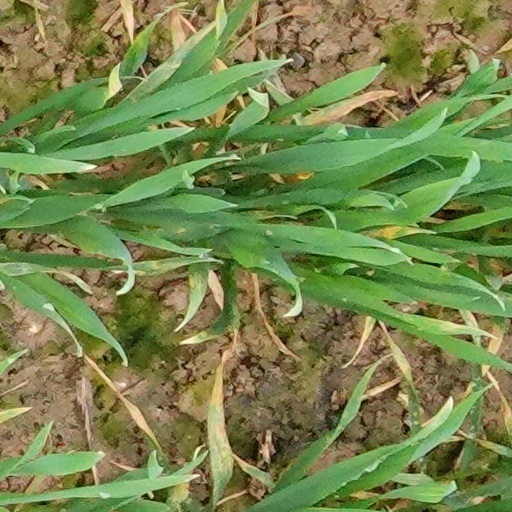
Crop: wheat